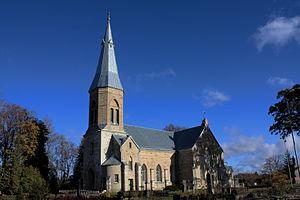
Jüri est un bourg de la commune de Rae du comté de Harju en Estonie.
Cet article donne une liste d'églises en Estonie.